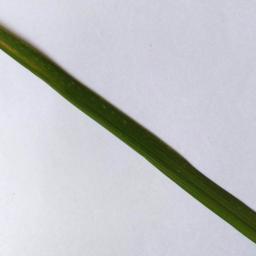
Label: Rice___Healthy